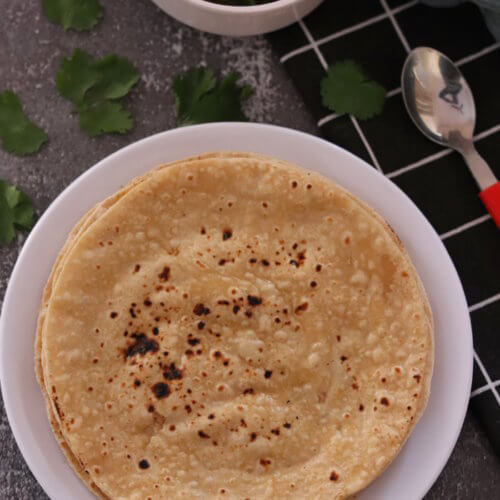
Dish: chapati